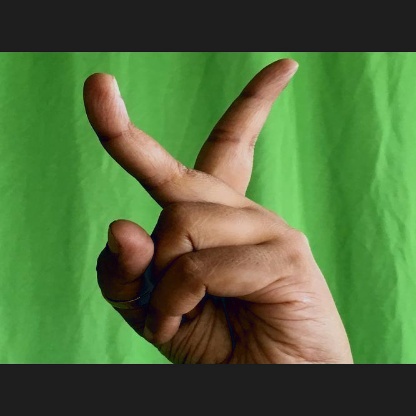
Mudra: Katrimukha